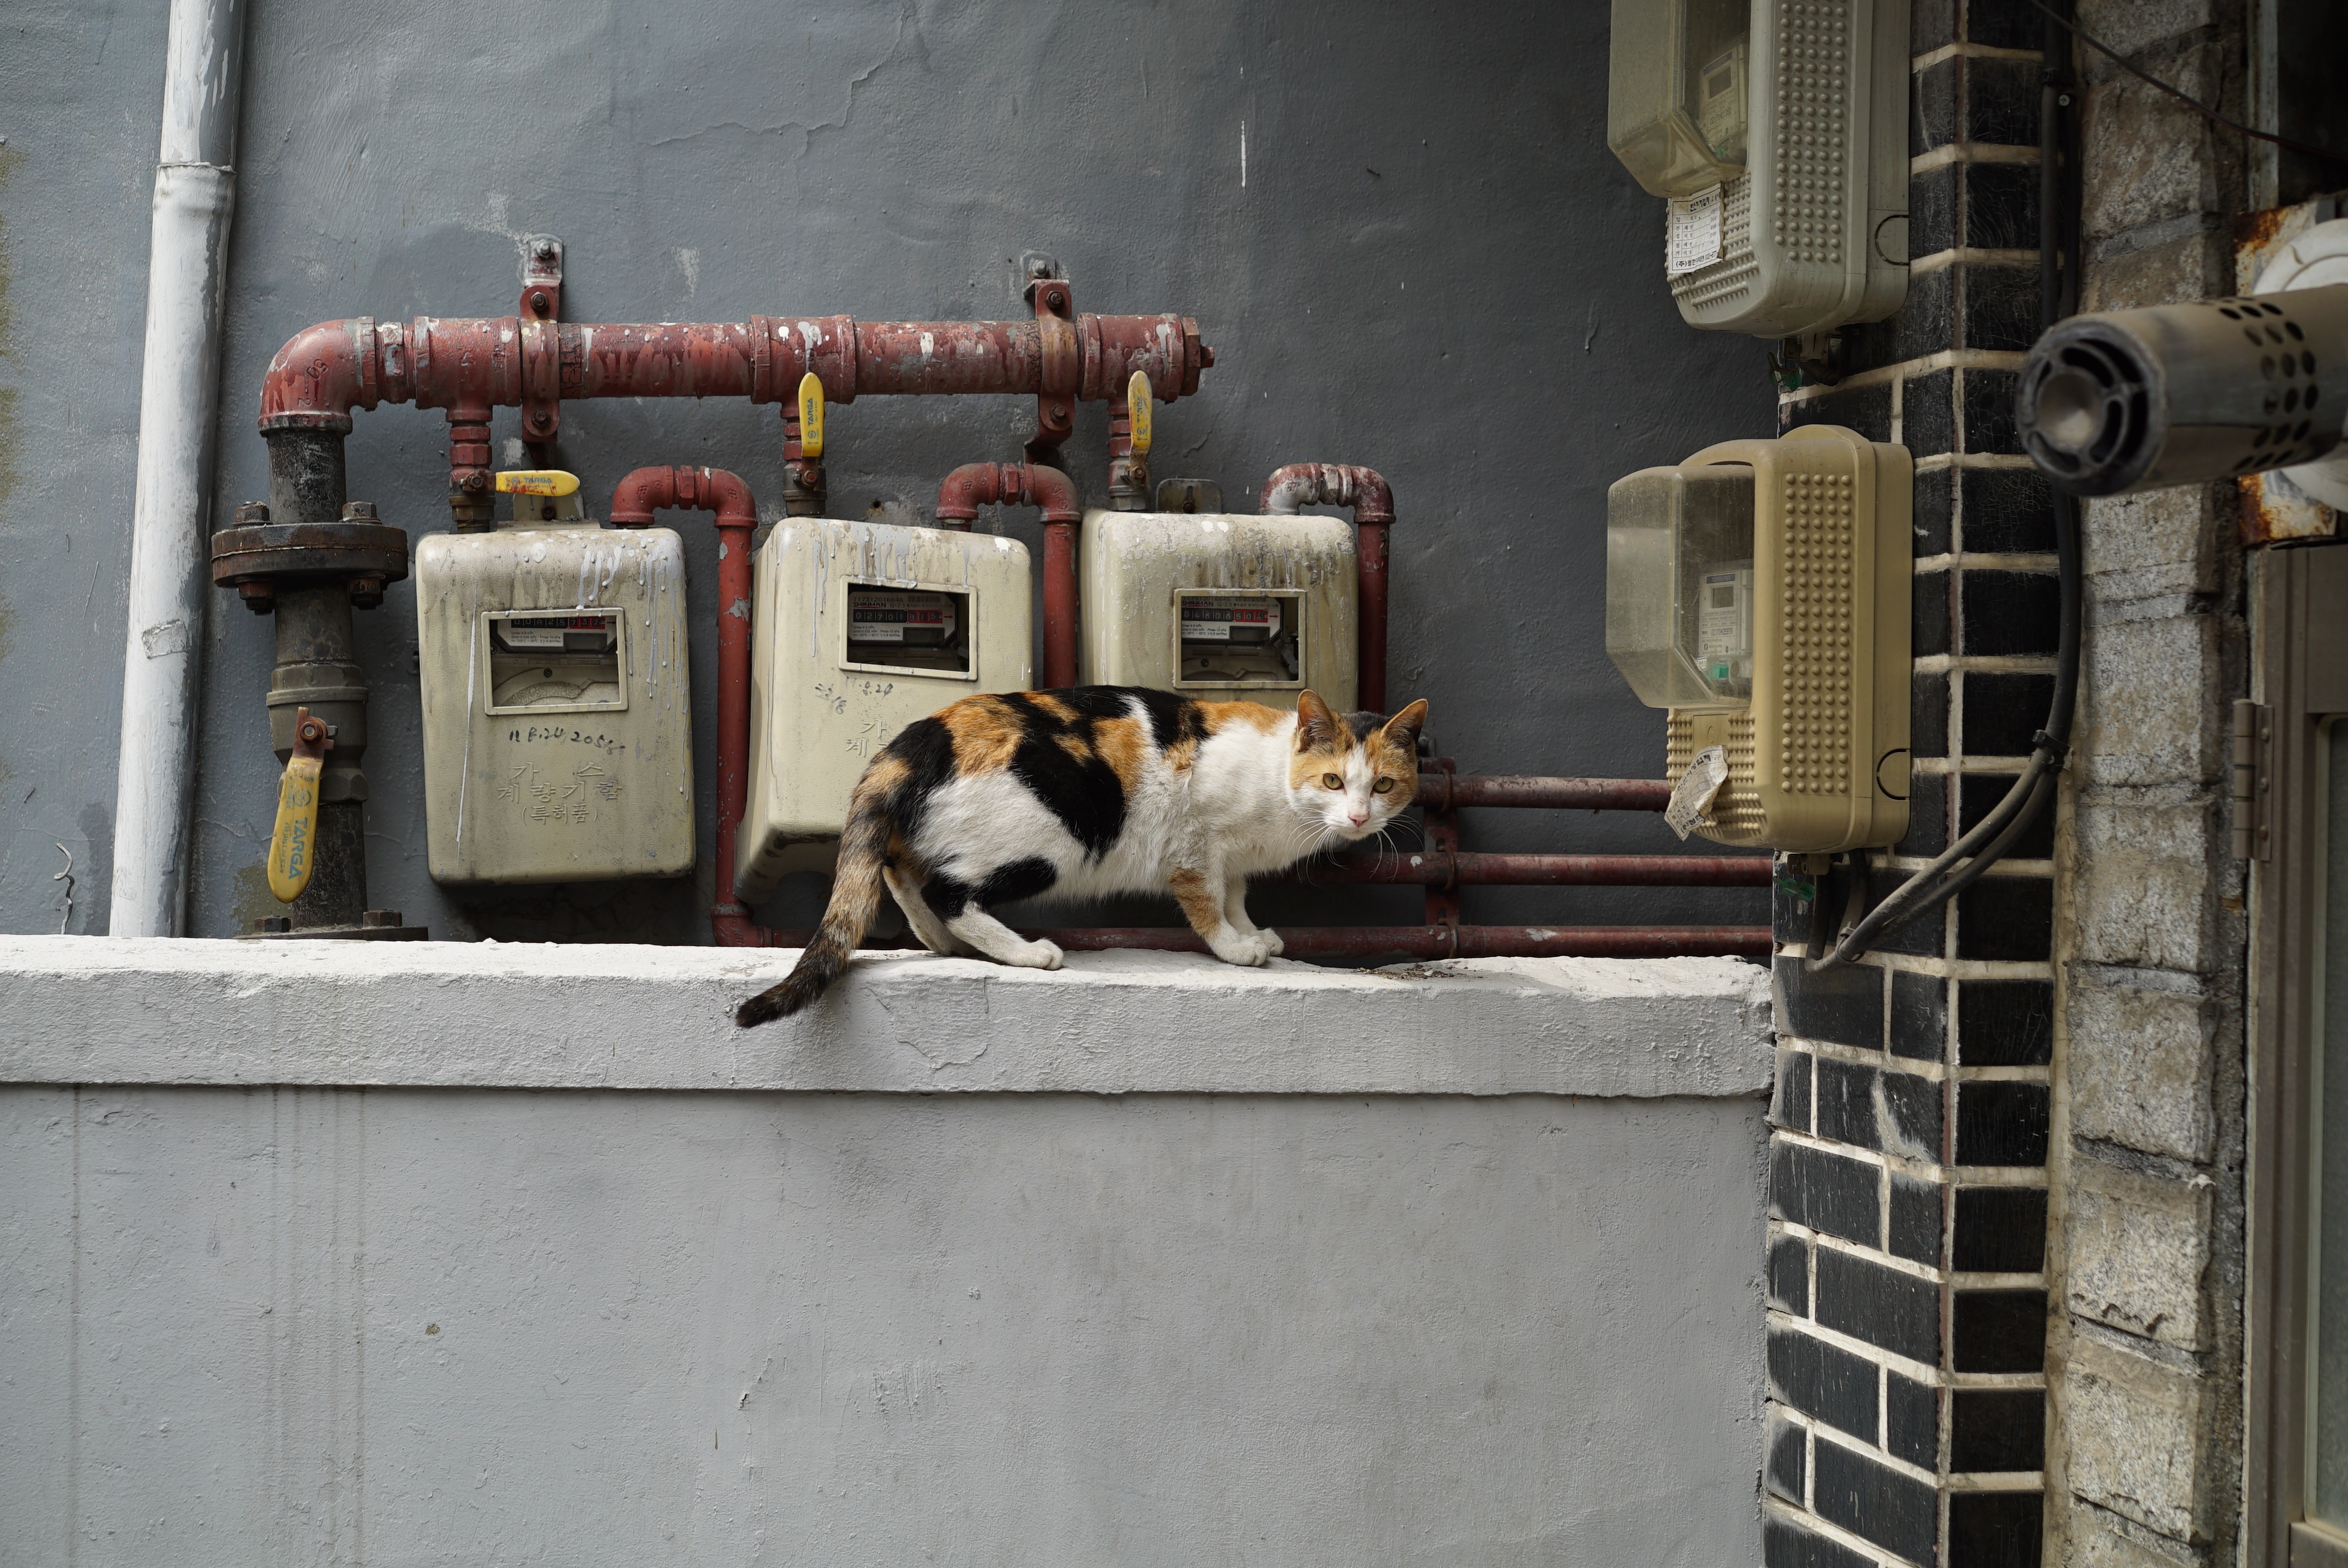
fence, wall, cat, industry, tricolor, stare, cancer in cats